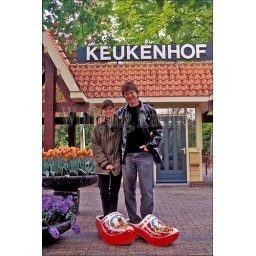
Netherlands, holland, near amsterdam, keukenhof gardens, tourists in wooden shoes